NScripter

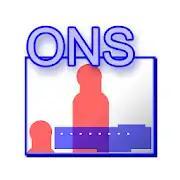
ONScripter's logo

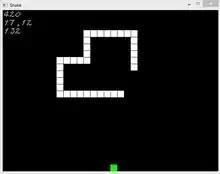
ONScripter Snake clone

ONScripter is a libre software developed to be a free and compatible equivalent of NScripter. It has been developed by Studio O.G.A. since 6 February 2002 and its latest version was released on 16 August 2022. Although ONScripter can display single-byte characters for writing with the core Latin alphabet and the English alphabet, there are still many bugs; empty or incomplete lookback mode, etc. These problems have not been fixed. These problems were not fixed because the English-language branch of ONScripter, ONScripter-EN, fixed these problems and was therefore recommended to English-speaking translators. ONScripter relies on the SDL software library, which makes it compatible with a wide range of platforms.